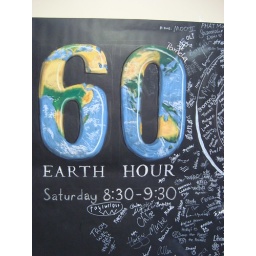
Earth Hour in black and white